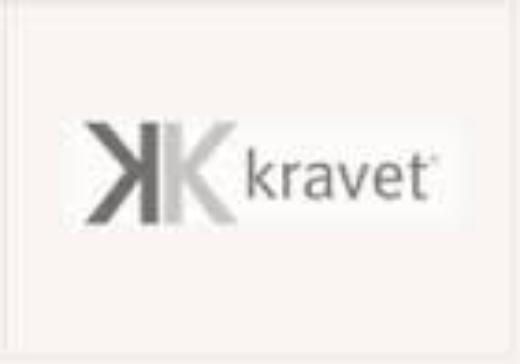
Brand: Kravet
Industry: Necessities